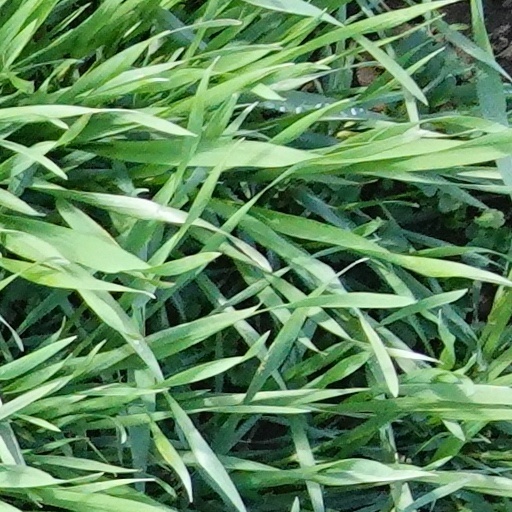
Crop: wheat